Alternanthera pungens

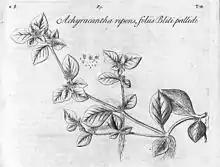
Illustration from "Hortus Elthamensis"

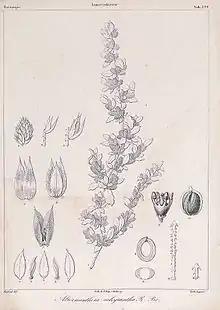
Illustration from "Histoire naturelle des Iles Canaries"

Alternanthera pungens is a creeping, prostrate perennial pioneer plant of the family Amaranthaceae, spreading by seed and vegetatively, with roots often developing at the nodes of spreading stems. A plant of roadsides, path verges and waste places (ruderal), it is thought to have come from Central and South America, and to have become widely established in Australia and Southern Africa. Other species of this genus, e.g. "Alternanthera sessilis" (L.) R.Br. ex DC., have long been recorded from Tropical Africa, and would be difficult to prove as invaders.